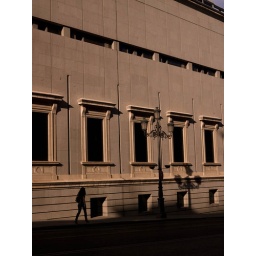
Exterior wall of building in Madrid